Bastnäsite

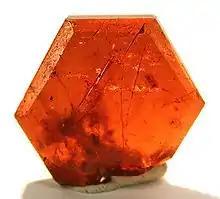
Bastnäsite crystal, Zagi Mountain, Federally Administered Tribal Areas, Pakistan. Size: 1.5×1.5×0.3 cm.

Bastnäsite gets its name from its type locality, the Bastnäs Mine, Riddarhyttan, Västmanland, Sweden. Ore from the Bastnäs Mine led to the discovery of several new minerals and chemical elements by Swedish scientists such as Jöns Jakob Berzelius, Wilhelm Hisinger and Carl Gustav Mosander. Among these are the chemical elements cerium, which was described by Hisinger in 1803, and lanthanum in 1839. Hisinger, who was also the owner of the Bastnäs mine, chose to name one of the new minerals "bastnäsit" when it was first described by him in 1838.